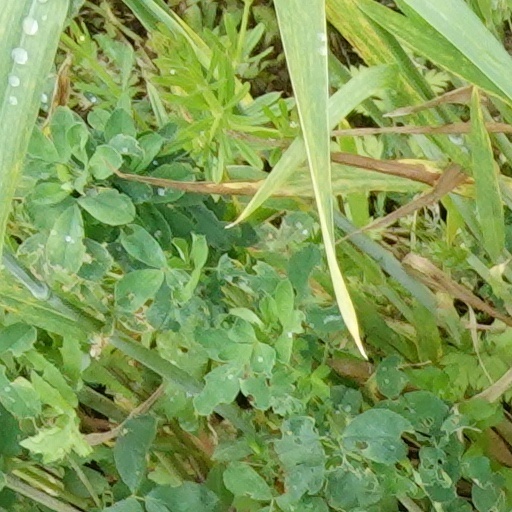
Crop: wheat